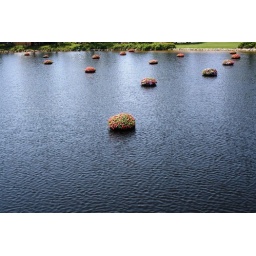
These baskets of flowers float around a huge pond at Epcot